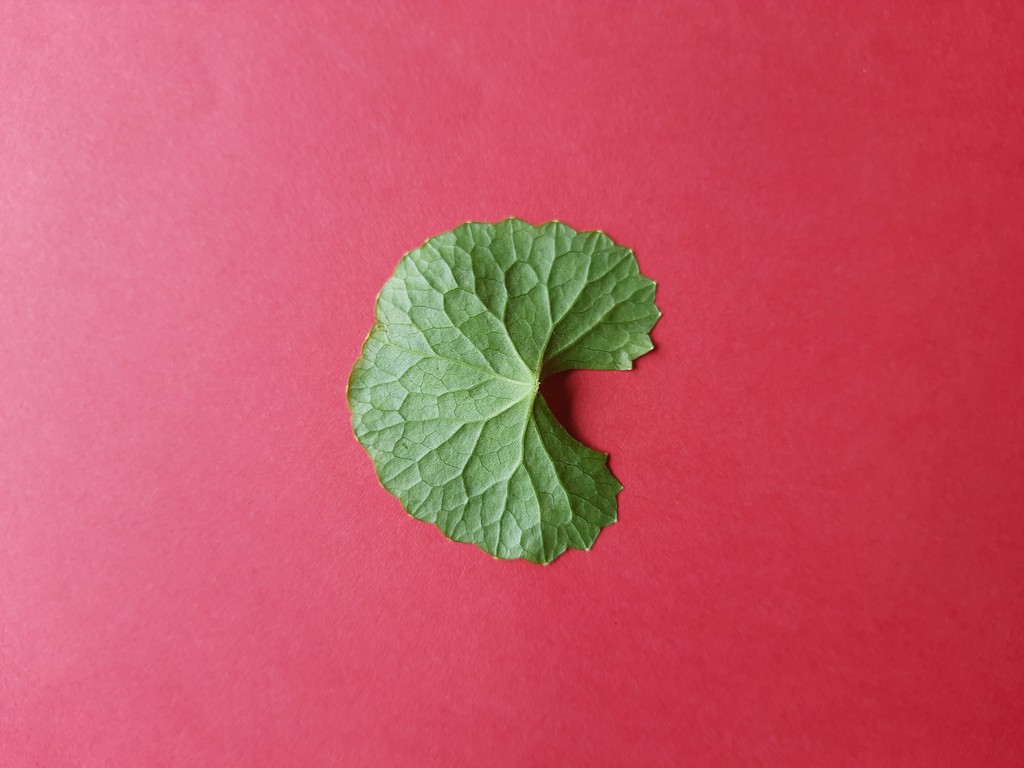
Label: Healthy